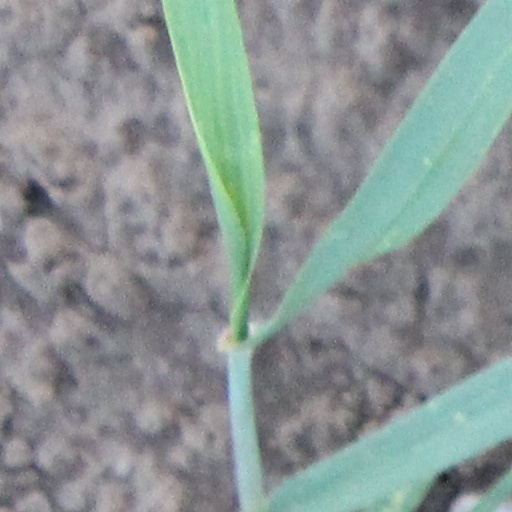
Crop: wheat